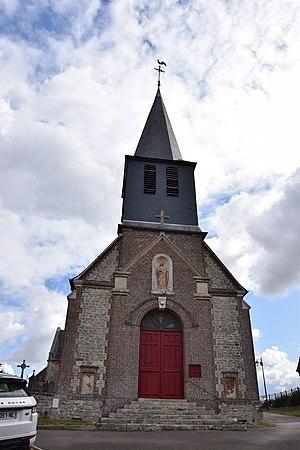
église Villembray
Villembray est une commune française située dans le département de l'Oise, en région Hauts-de-France.